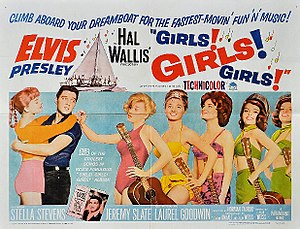
Girls! Girls! Girls!
Girls! Girls! Girls! er en amerikansk farvefilm fra 1962. Filmen, hvis hovedrolle blev spillet af Elvis Presley, blev produceret af Hal B. Wallis på Paramount Pictures og havde Norman Taurog som instruktør.